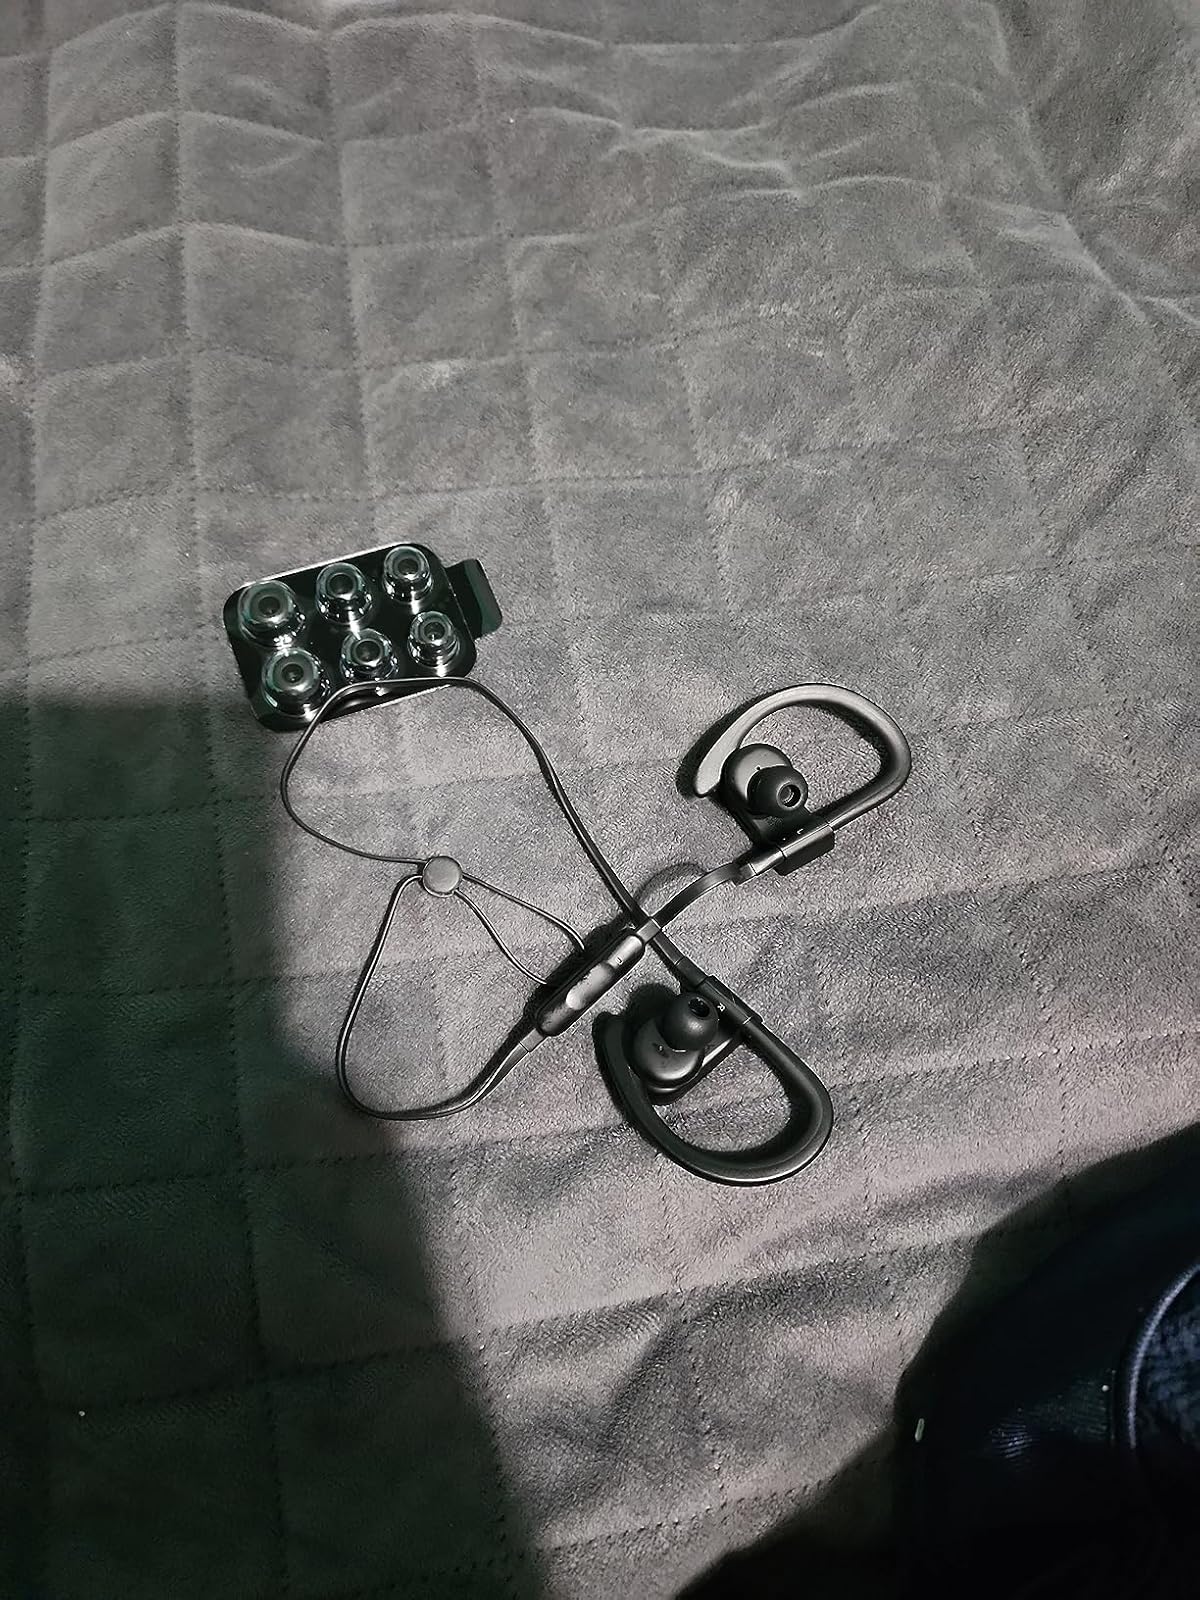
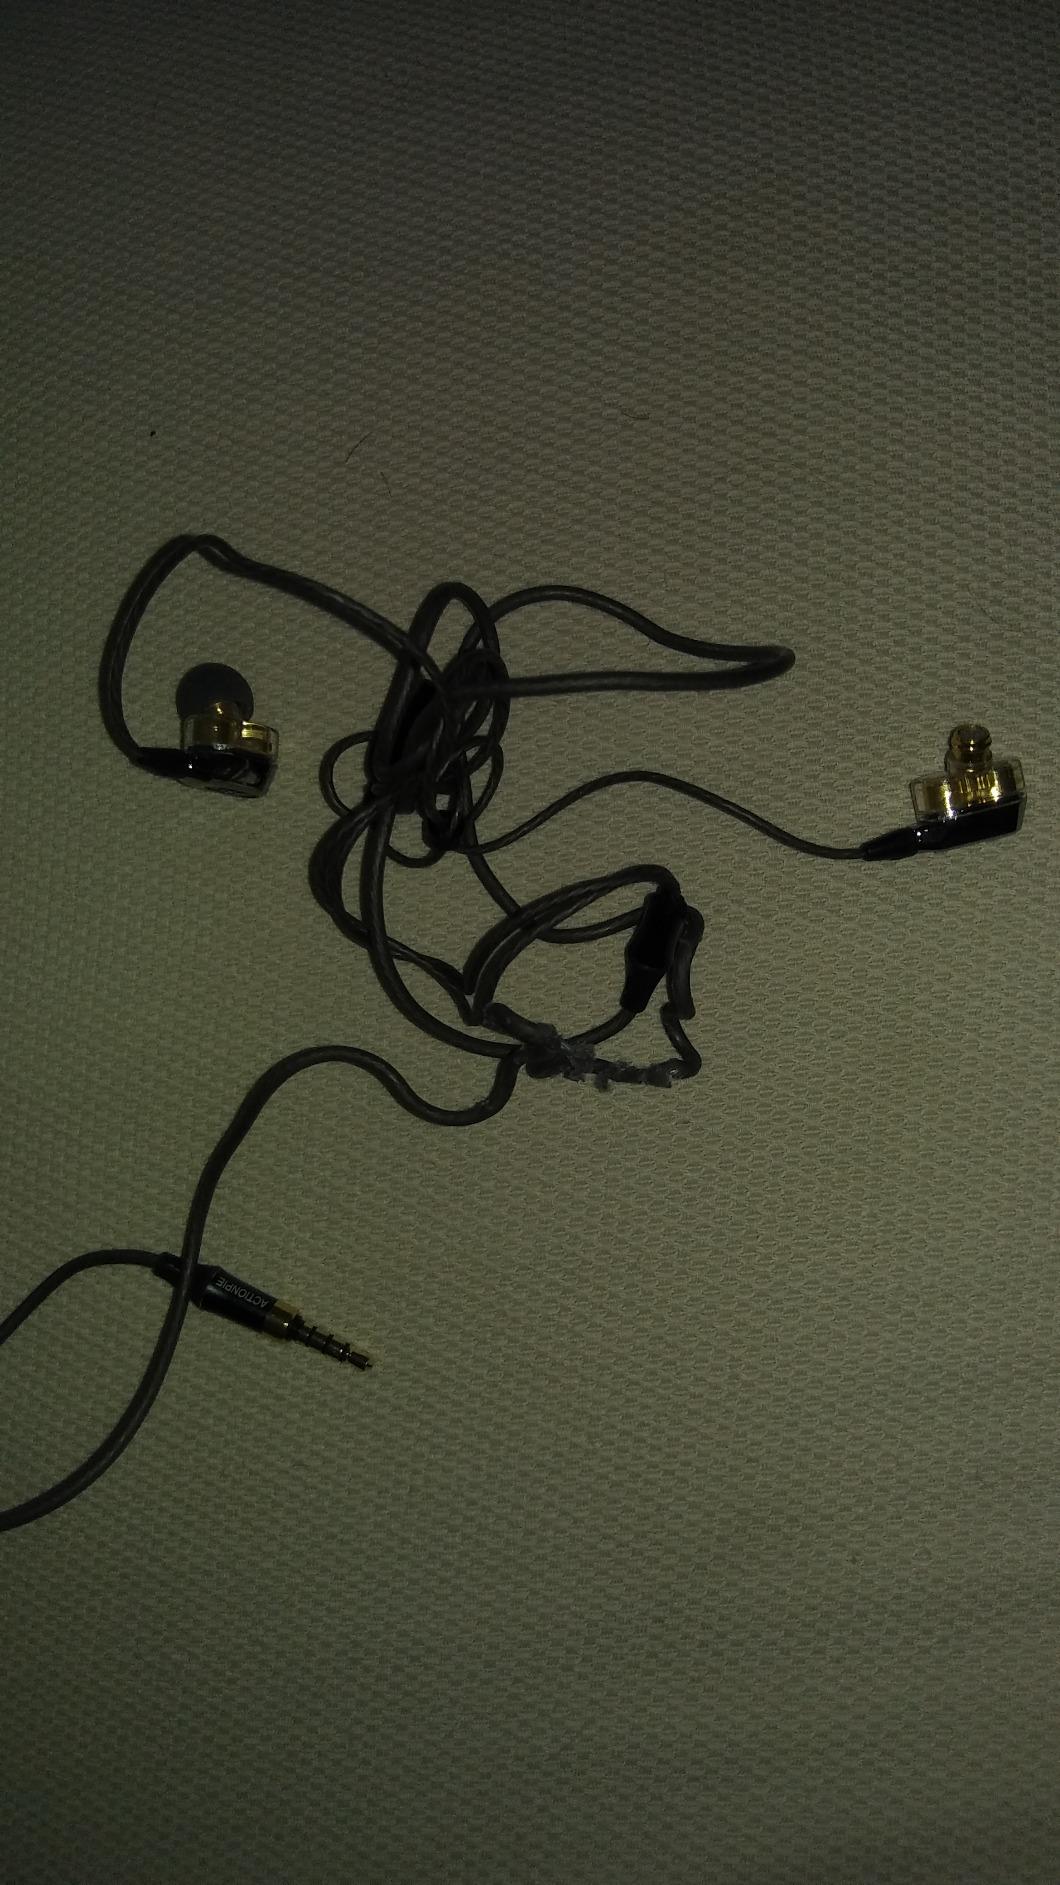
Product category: headphones
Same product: no